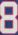
Number: 8